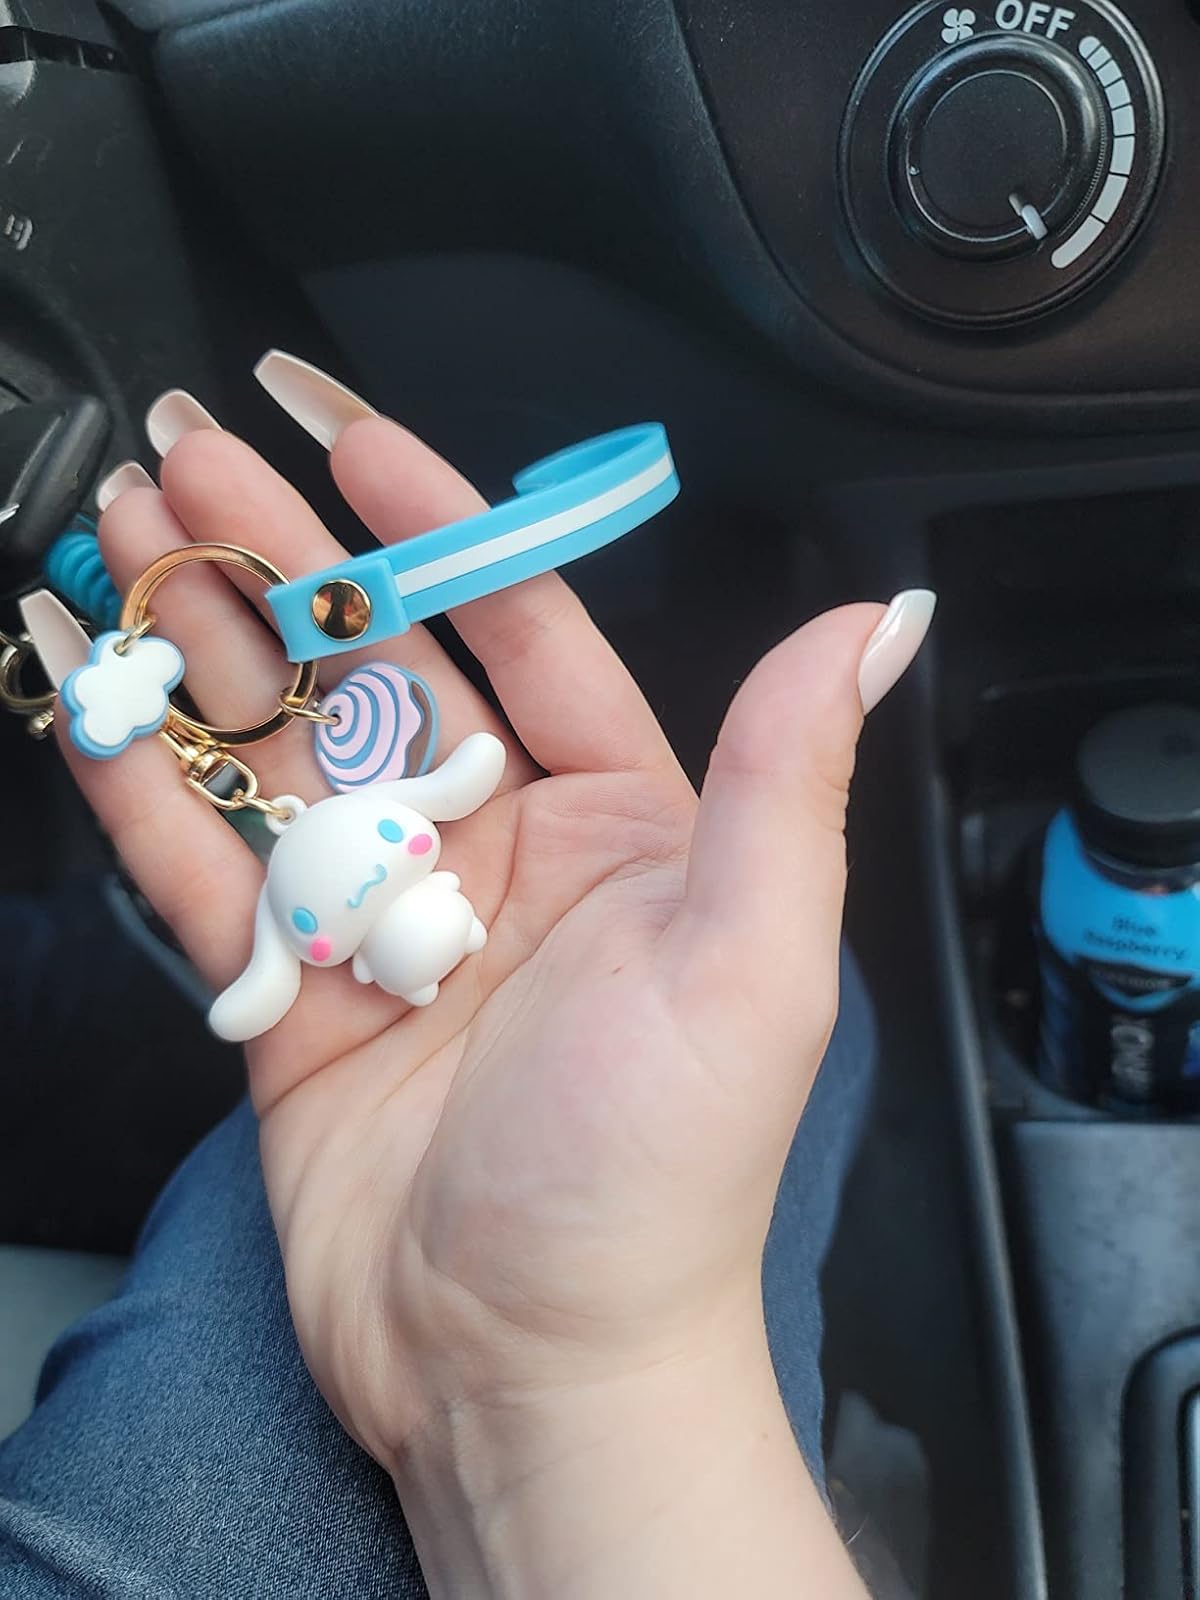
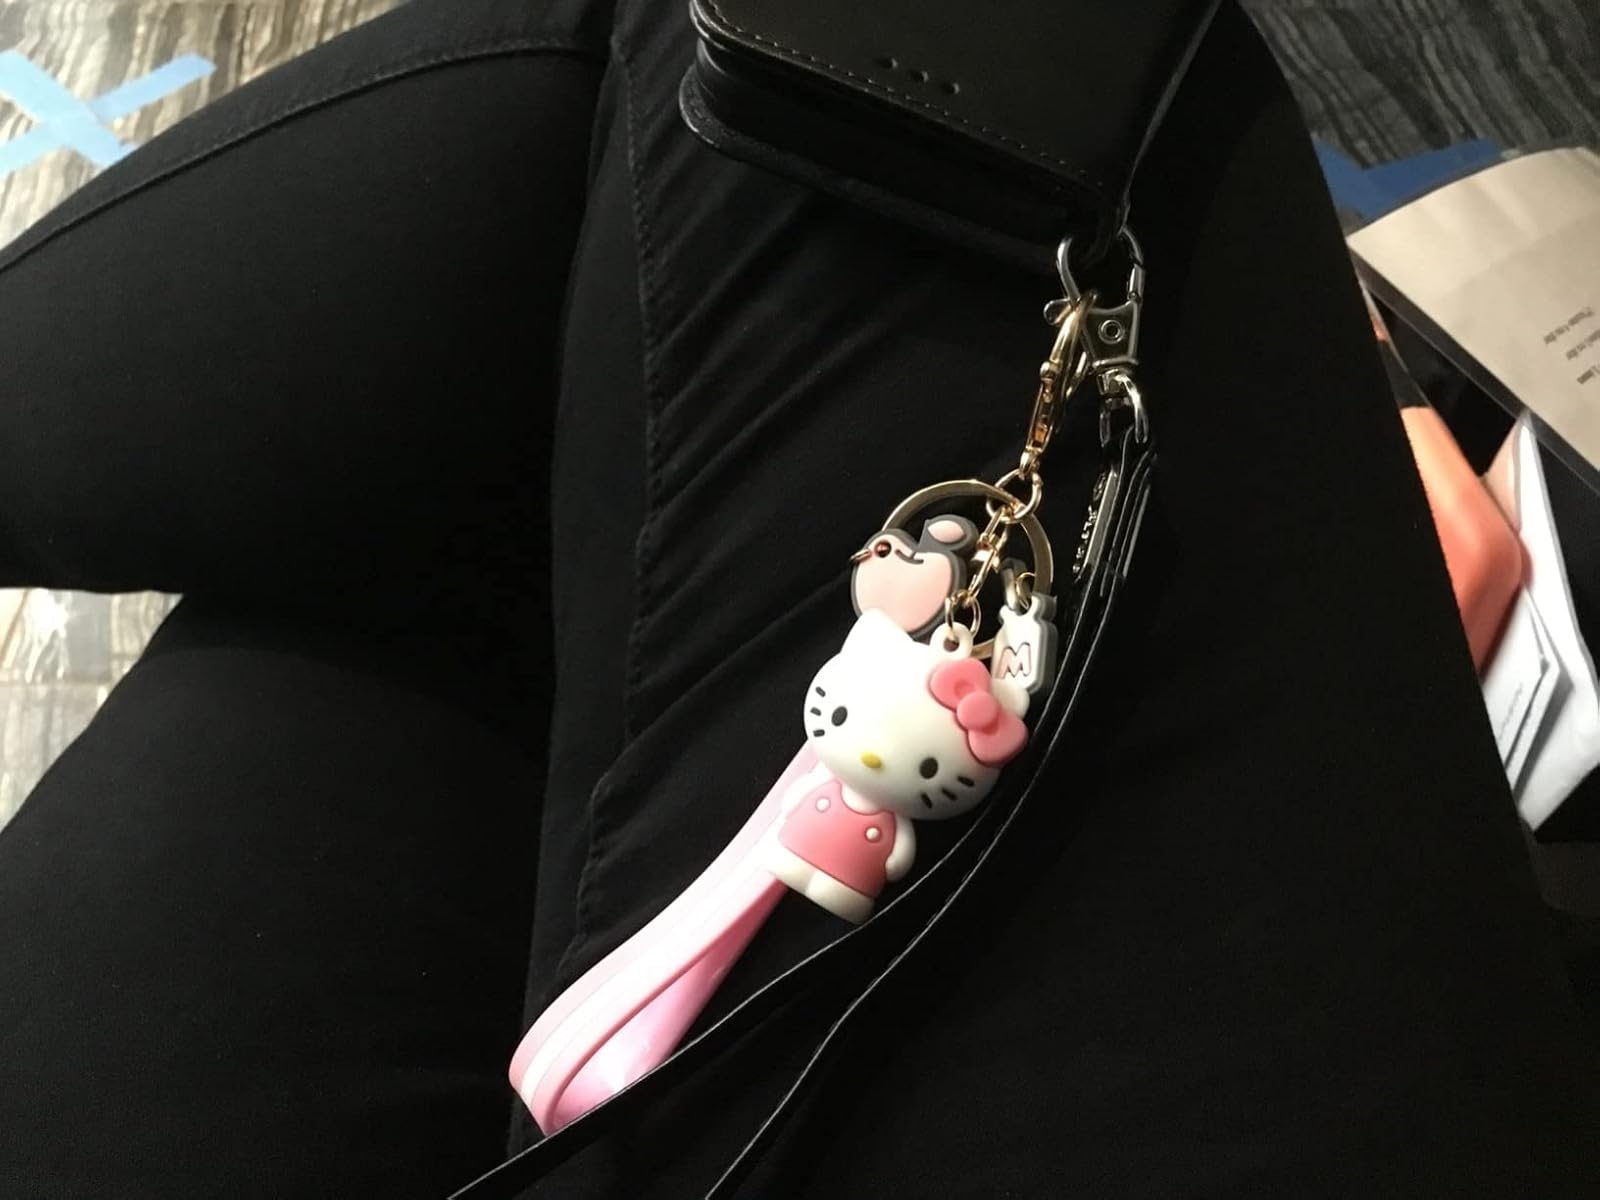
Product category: accessories_keychain
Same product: no